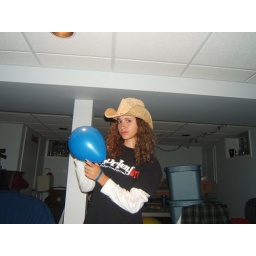
me in my bros cow boy hat